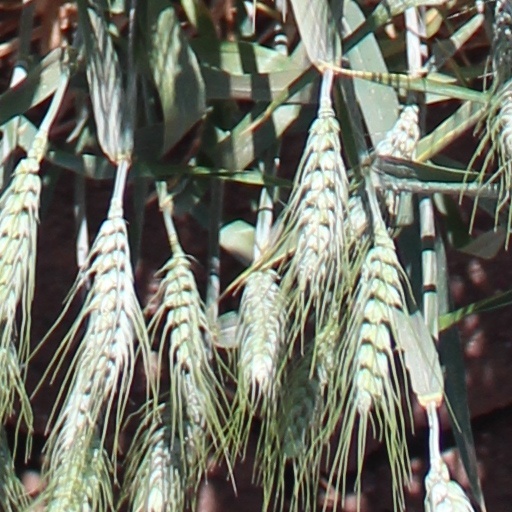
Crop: wheat